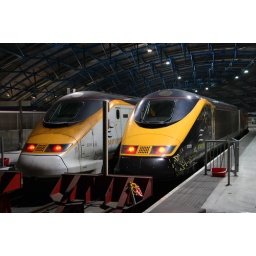
This train was covered in black vinyls to promote the Da Vinci Code film starring Tom Hanks.